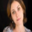
Label: woman